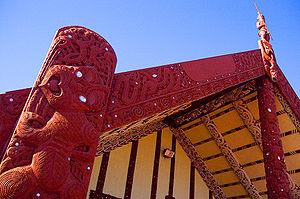
Taha maori est une expression néo-zélandaise utilisée en anglais et maori. Elle signifie « le côté maori » ou « le point de vue maori », en opposition au point de vue pakeha. C'est la pratique de suivre les coutumes et traditions maori même au sein d'un mariage mixte Maori-Pakeha, particulièrement depuis les années 1980 et l'émergence d'une culture maori revitalisée et repopularisée. Une personne acceptant leur taha maori voudra souvent vivre en accord avec le tikanga maori.
Le mot maori tikanga signifie plusieurs choses : convention, culture, coutumes, mœurs, éthique, mode, mythologie, méthode, protocole, style... Il est généralement traduit par « la manière maori de faire les choses », soit les mœurs maori en général. Il dérive du mot tika, signifiant « correct ».